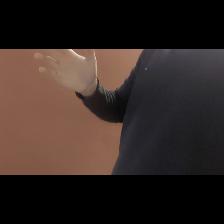
Label: Human